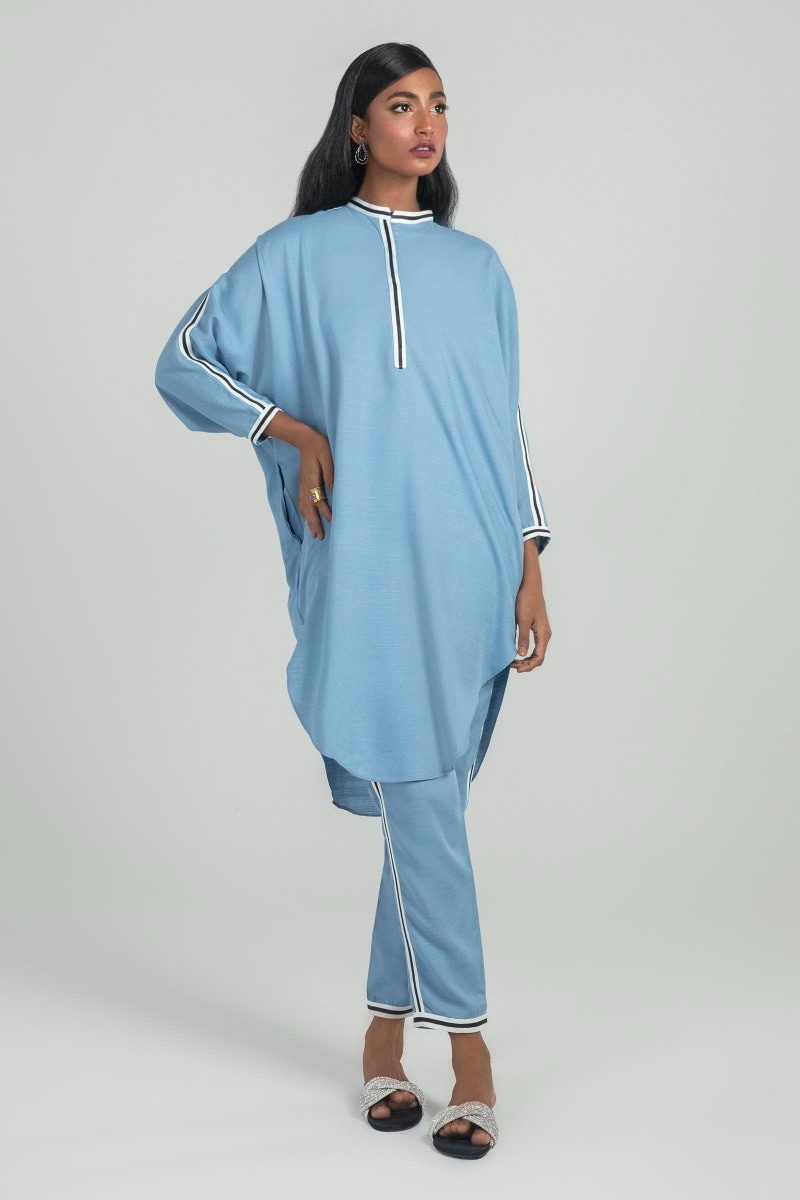
blue white stripe tunic pants